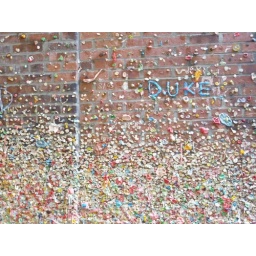
Gum wall near Seattle market